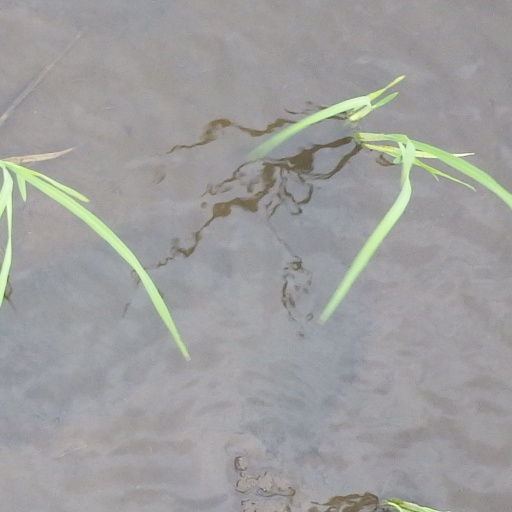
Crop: rice